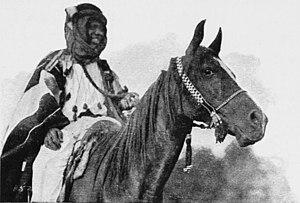
Al Khamsa, est une désignation appliquée à des chevaux de race Arabe issus d'animaux élevés dans le désert, considérés comme étant particulièrement « purs ». En langue arabe, les éleveurs de chevaux désignent de telles lignées par l'utilisation du mot ʼaṣīl. Al Khamsa peut se traduire par « les cinq ». Ce nom se réfère à un groupe mythique de juments fondatrices de la race Arabe, ayant appartenu à Mahomet.